Trail mix

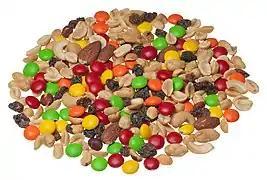
Planters-brand trail mix

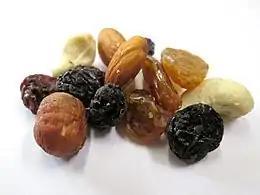
Studentenfutter (student fodder)

Trail mix is a type of snack mix, typically a combination of granola, dried fruit, nuts, and sometimes candy, developed as food to be taken along on hikes. Trail mix is a popular snack food for hikes, because it is lightweight, easy to store, and nutritious, providing a quick energy boost from the carbohydrates in the dried fruit or granola, and sustained energy from fatty nuts.